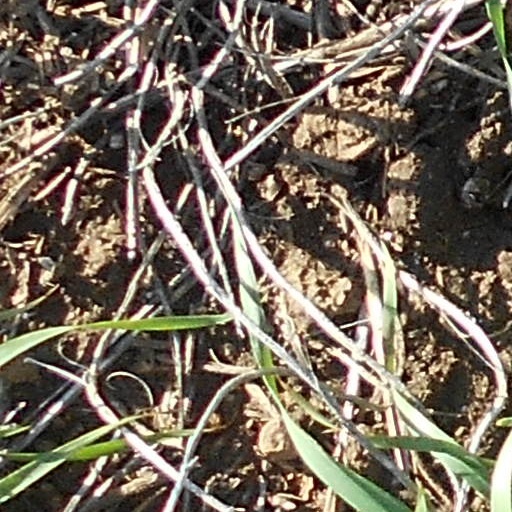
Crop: wheat